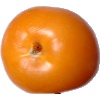
Label: yellow_tomato